Dynasty (1981 TV series) season 2

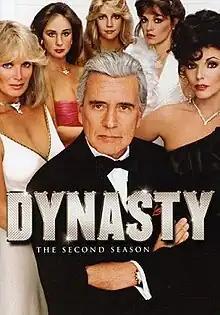

The second season of "Dynasty" originally aired in the United States on ABC from November 11, 1981, through May 5, 1982. The series, created by Richard and Esther Shapiro and produced by Aaron Spelling, revolves around the Carringtons, a wealthy family residing in Denver, Colorado.